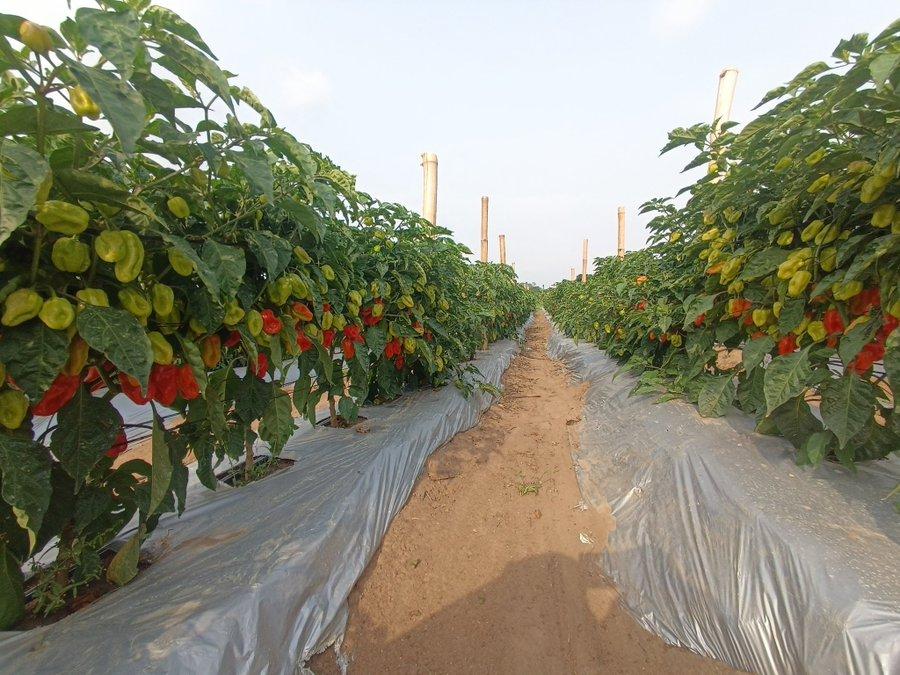
Eneo maalumu mfano wa shamba, bustani ama kitalu, palipopandwa miche iliyoota na kuchipua kwa rangi ya kijani kibichi, na kutoa mazao ya biashara aina ya pilipili, ikiakisi kua ni eneo linalotumika kwa ajili ya kilimo cha mazao hayo.